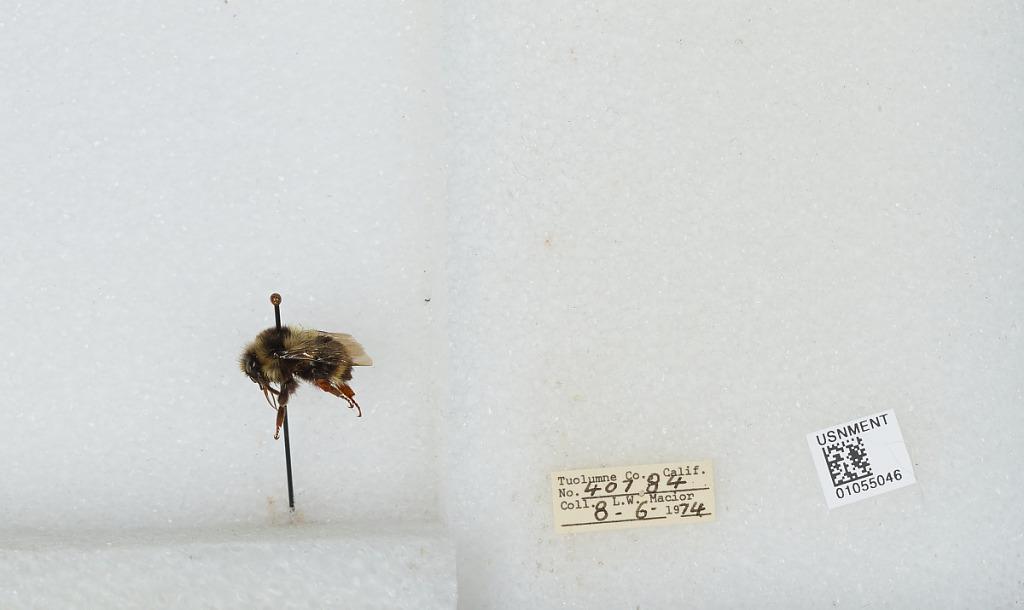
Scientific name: Bombus bifarius nearcticus
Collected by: L. Macior
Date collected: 1974-8-6
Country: United States
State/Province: California
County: Tuolumne
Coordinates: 38.02, -119.93